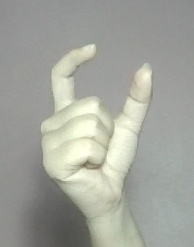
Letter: nun